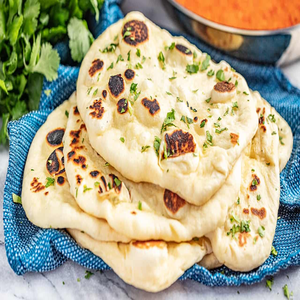
Dish: naan